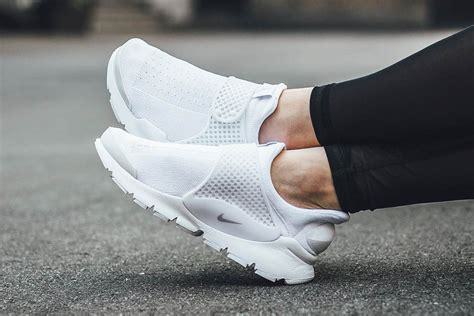
Brand: Nike
Model: Sock Dart